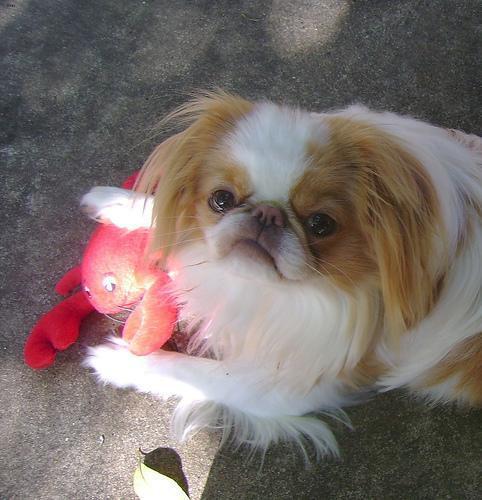
japanese chin